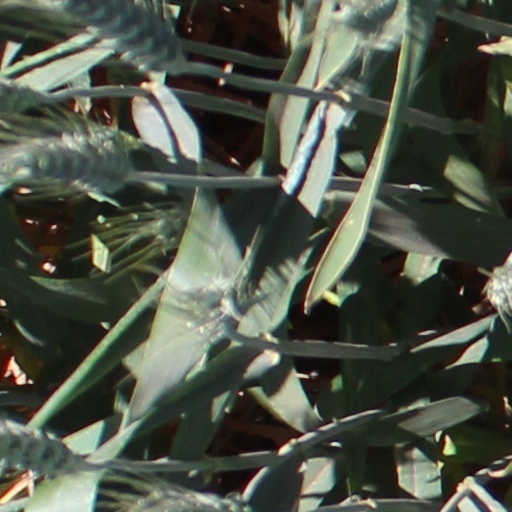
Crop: wheat